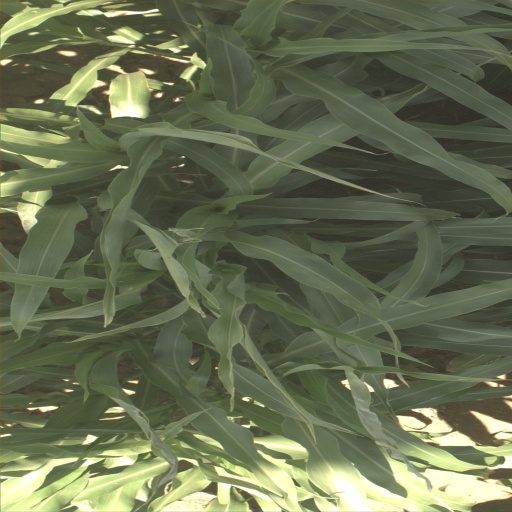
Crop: sorghum